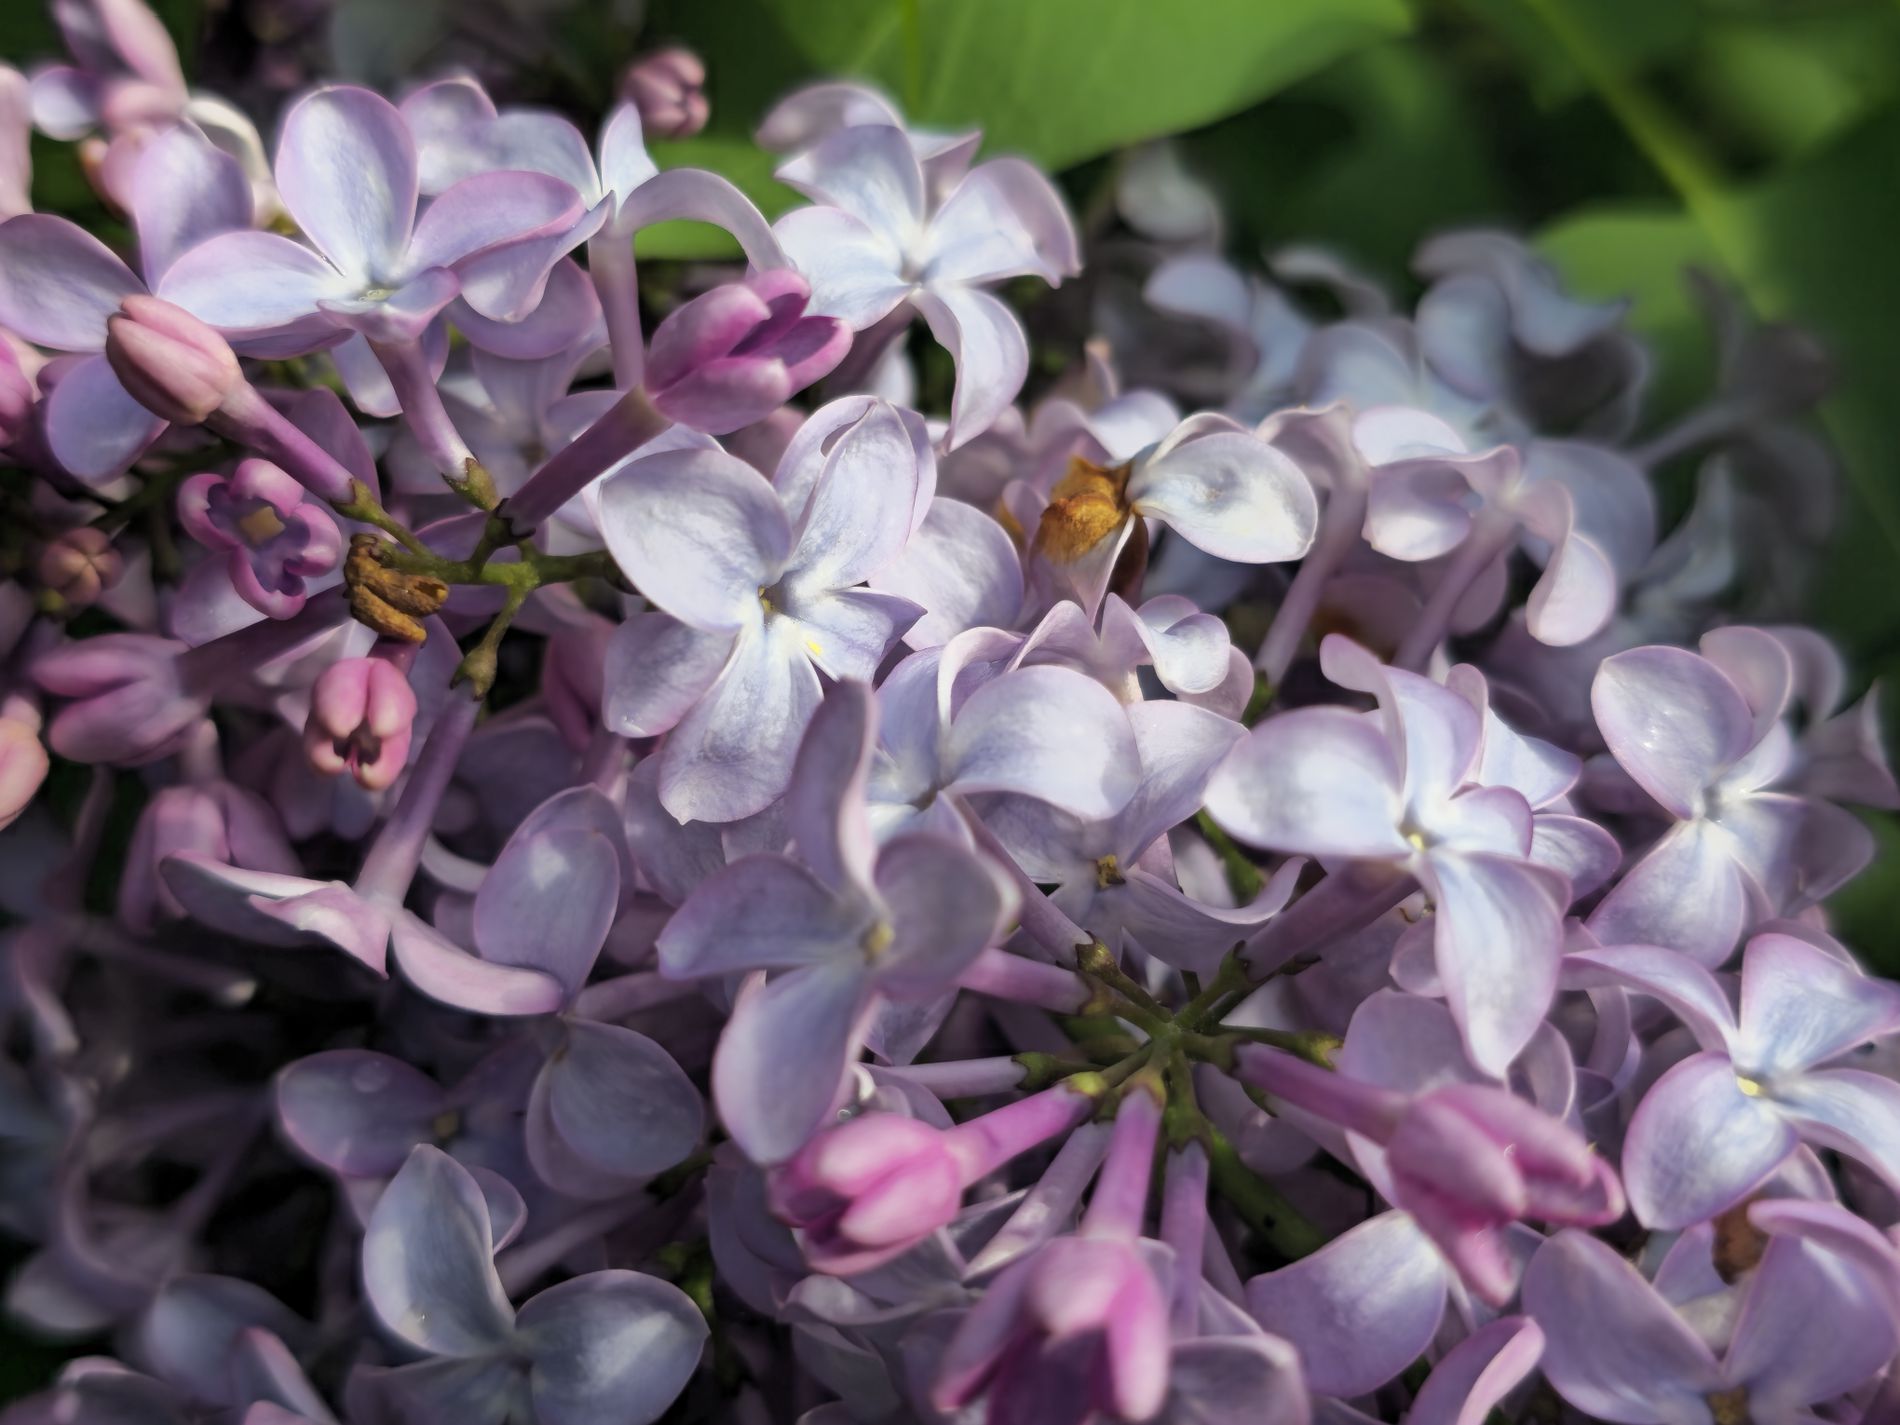
Lilac flowers in bloom
A cluster of lilac flowers with a blurry background of plants in natural daylight. Some flowers are fully opened.
A landscape photo captured by a close-up zoom-in view focused on lilac in natural daylight. flowers with a blurry background of plants in daylight. with a white, purple, and green color palette for the scene. It inspires love and happy feelings.
Labels: Flower, Petal, Plant, Geranium, Animal, Apidae, Bee, Insect, Invertebrate, Lilac, Pollen, Iris, Wasp, Honey Bee, Bumblebee, Blurry background
Camera: samsung Galaxy S24 Ultra
Aperture: F1.7
Exposure: 1/518 sec
ISO: 12
Focal length: 6.3 mm